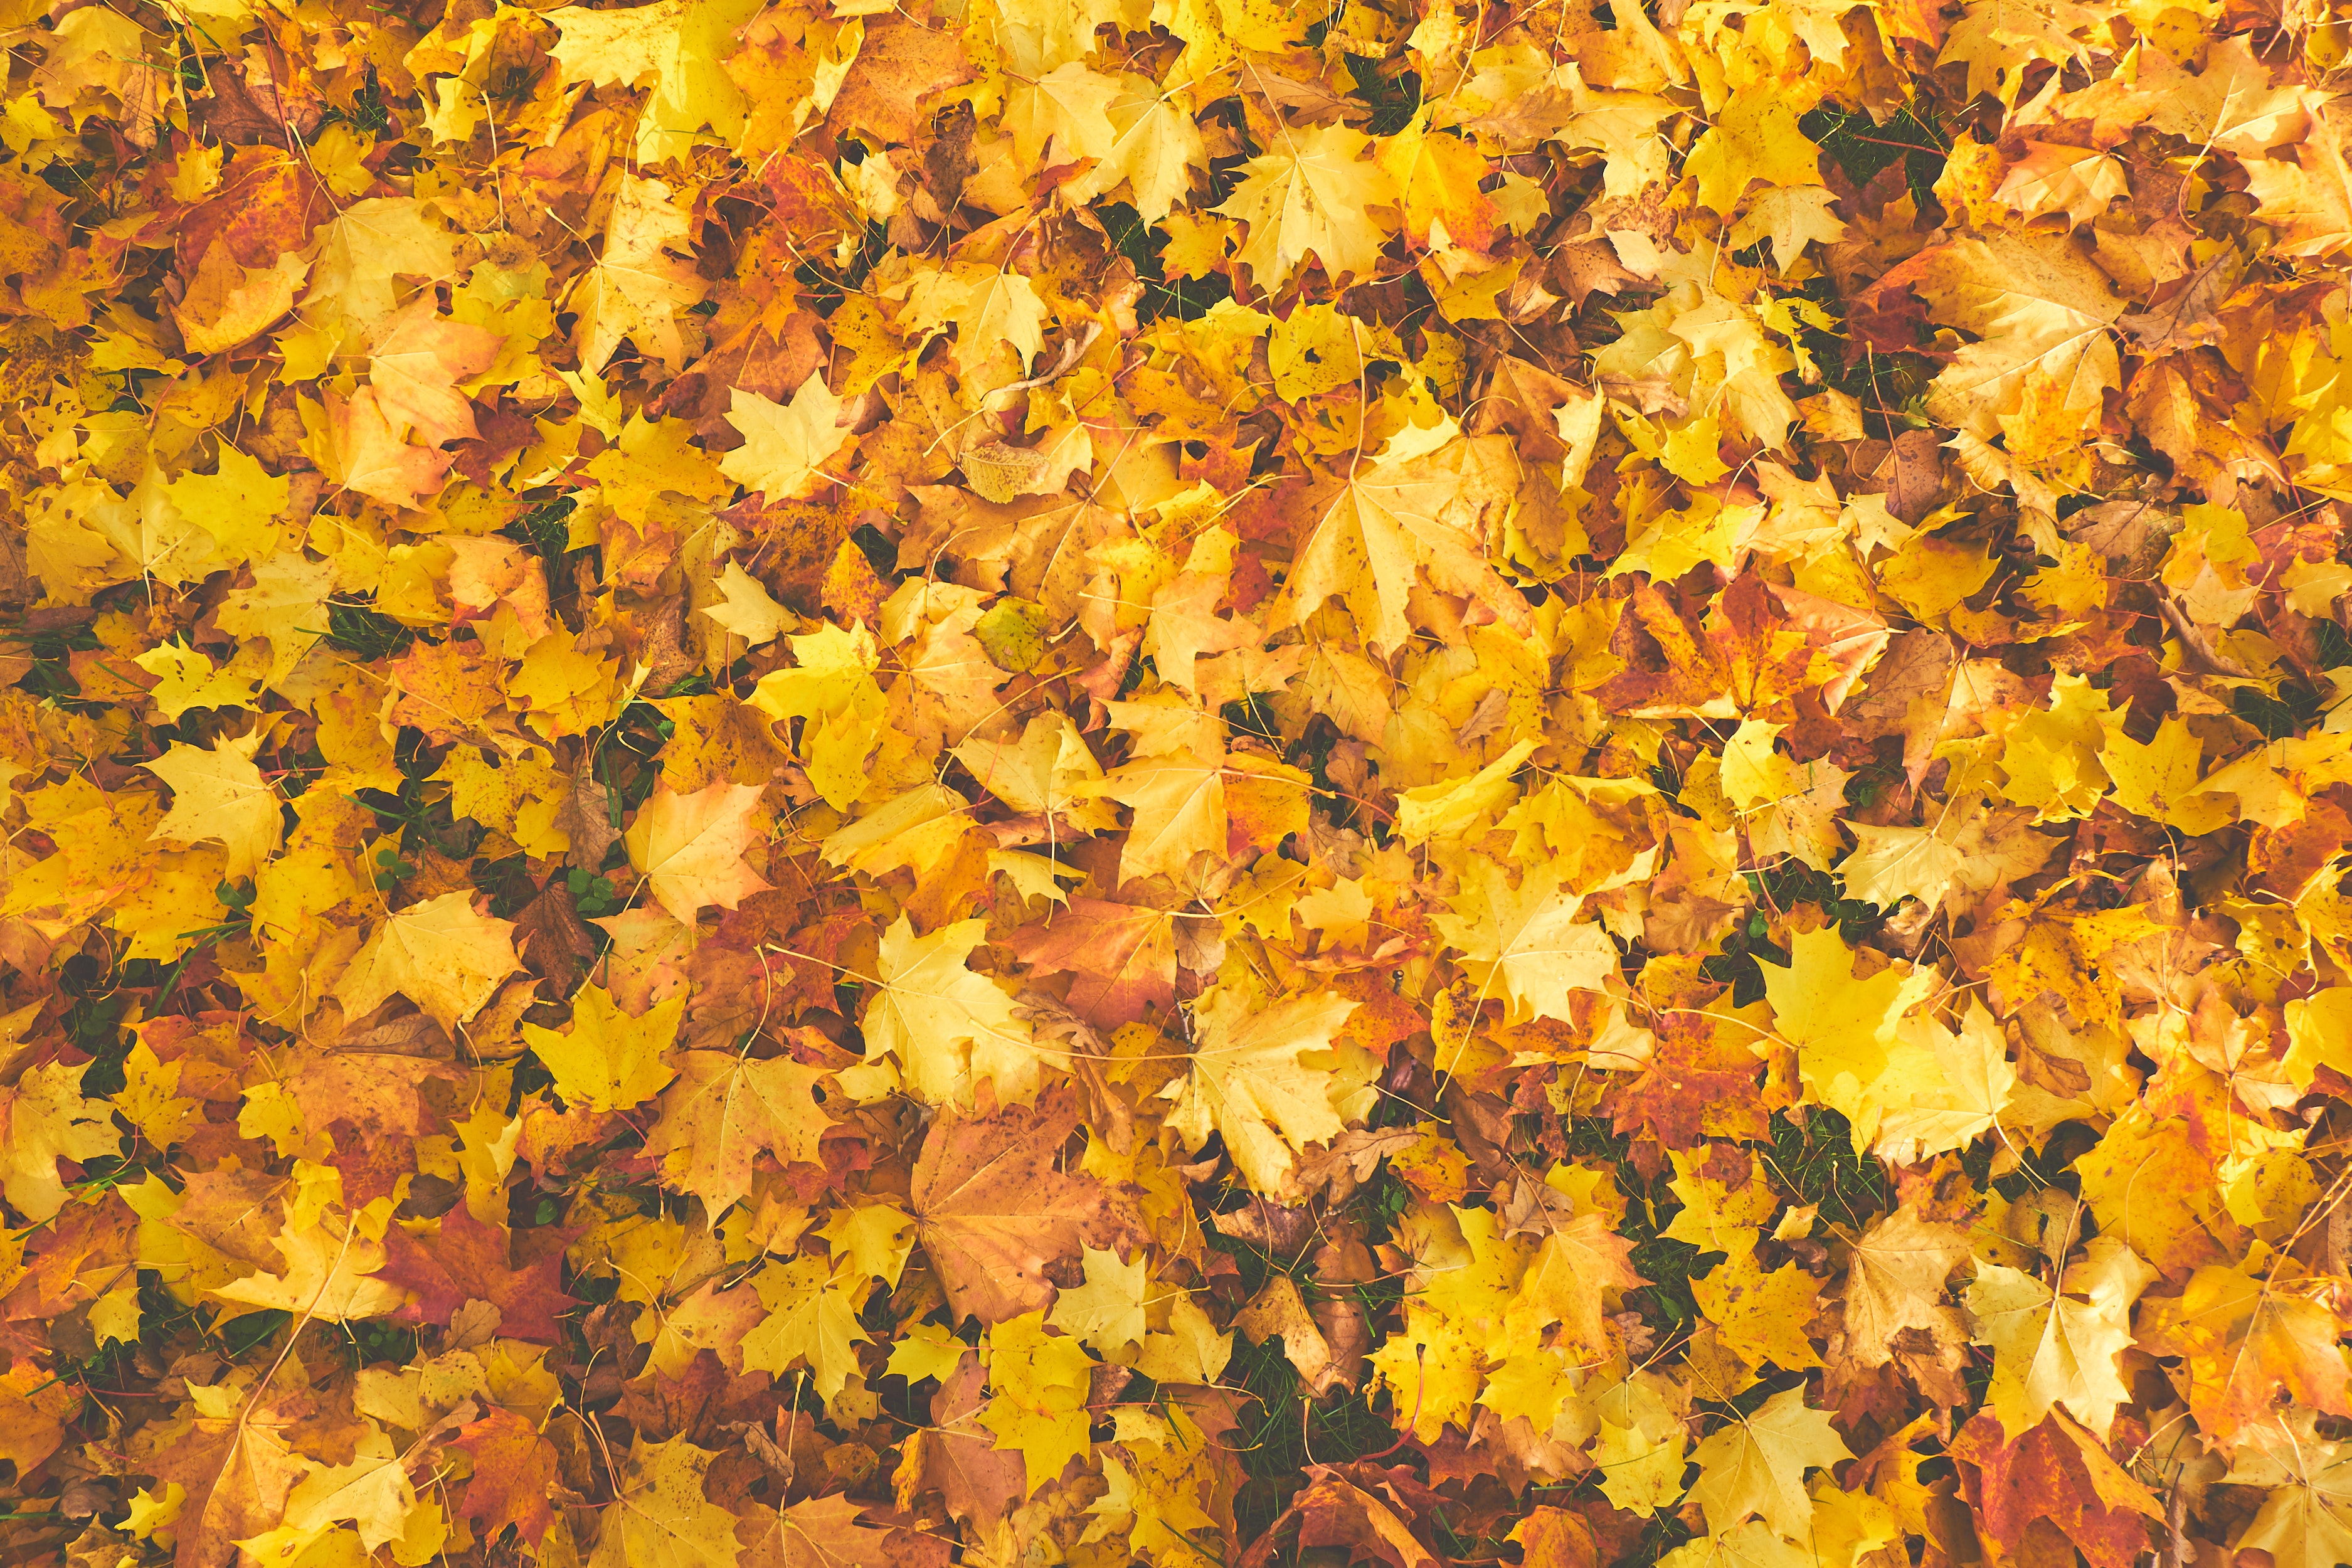
leaf, yellow, deciduous, autumn, tree, orange, plant, woody plant, Black maple, maple leaf, plane, flower, branch, maple, plane tree family, maidenhair tree